ME Group

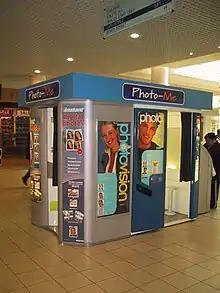
Photo-Me equipment in CastleCourt, Belfast, Northern Ireland

The company has its origins in a compact photograph developing process discovered by Gupp Allen and Ignatius Dunlap Baker in California in 1946. They brought the process to the UK as a business named "Photo-Me" in 1952 and the company was first listed on the London Stock Exchange in 1962.